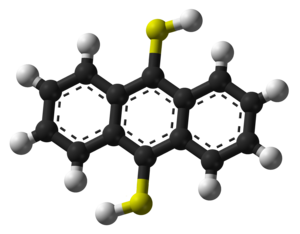
9,10-Dithioanthracène est un composé organique et un dérivé de l'anthracène possédant deux groupes thiol. Le DTA possède la propriété d'avancer en ligne droite sur une surface métallique, imitant le mouvement bipédique d'un être humain. Les groupes thiol localisés des deux côtés jouent le rôle de pieds pour la molécule. Lorsque le composé est chauffé sur une plaque de cuivre, les groupes thiol se soulèvent alternativement et font avancer la molécule.